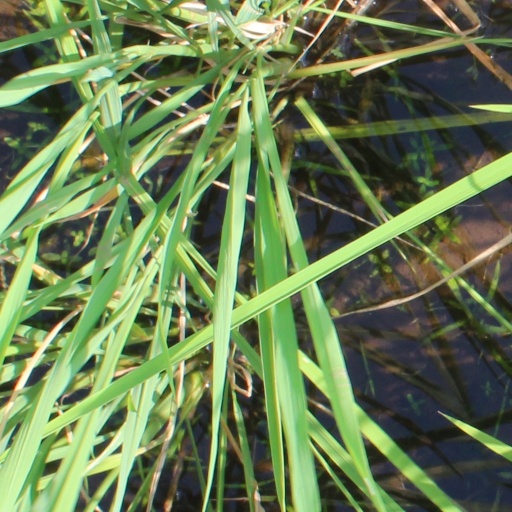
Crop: rice